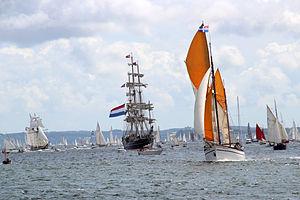
Tonnerres de Brest 2012-Etoile Molène entrant en rade abri par la passe sud
Si les parades navales existent depuis l'Antiquité, et si certaines comme le « Mariage avec la mer » à Venise sont particulièrement anciennes et connues, c'est depuis quelques décennies que les fêtes maritimes ont connu une ampleur considérable en France et dans toute l’Europe, atteignant par exemple le million de visiteurs aux Fêtes de Brest.
Les fêtes maritimes internationales de Brest sont un rassemblement de bateaux traditionnels venant du monde entier, se déroulant pendant une semaine tous les quatre ans dans la ville de Brest en France.